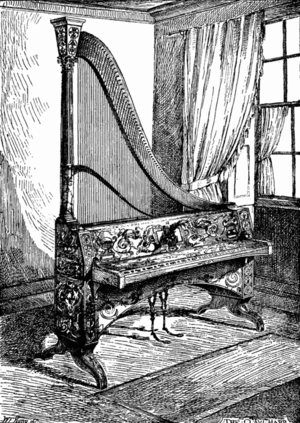
705